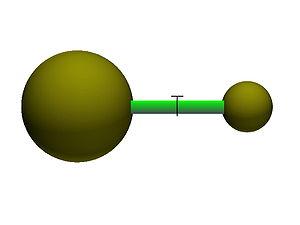
L’expérience des deux ballons est une expérience simple impliquant deux ballons et servant à montrer des propriétés de l’élasticité.